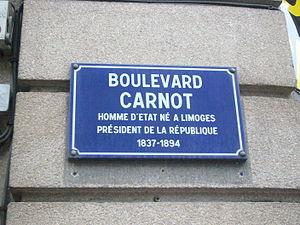
Plaque du boulevard Carnot à Limoges, France
Sadi Carnot, né le 11 août 1837 à Limoges et mort le 25 juin 1894 à Lyon, est un homme d'État français. Il est président de la République du 3 décembre 1887 à son assassinat par l'anarchiste italien Sante Geronimo Caserio.